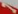
Number: 7